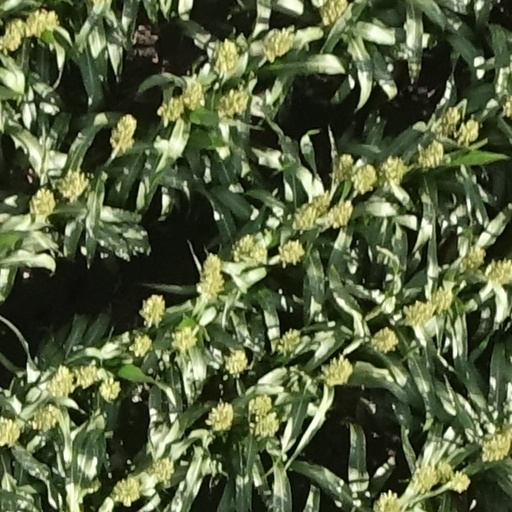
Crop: sorghum